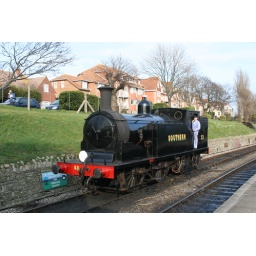
Its brake van duties over for the day, Drummond M7 no. 53 stands in the second road at Swanage station.